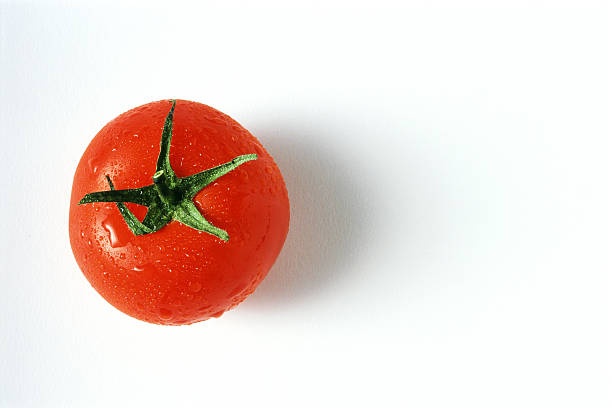
Label: tomato